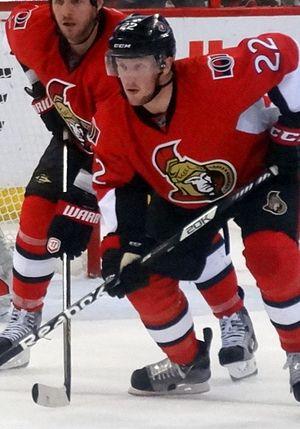
Erik Condra est un joueur professionnel américain de hockey sur glace. Il évolue au poste d'attaquant.